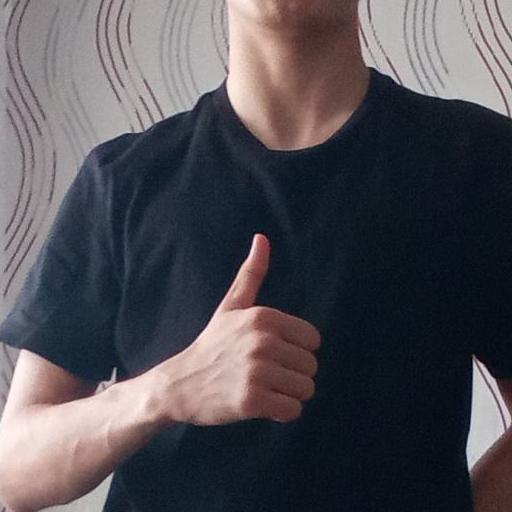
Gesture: like